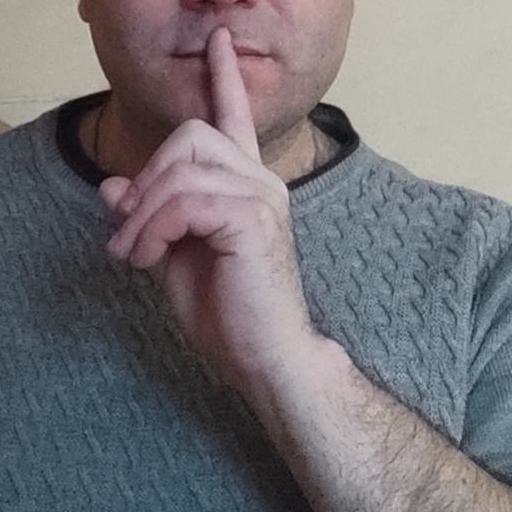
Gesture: mute